Professor's Cube

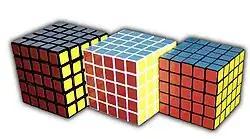
Rubik's brand Professor's Cube (left), V-Cube 5 (center), and Eastsheen 5×5 (right)

The Professor's Cube (also known as the 5×5×5 Rubik's Cube and many other names, depending on manufacturer) is a 5×5×5 version of the original Rubik's Cube. It has qualities in common with both the 3×3×3 Rubik's Cube and the 4×4×4 Rubik's Revenge, and solution strategies for both can be applied.